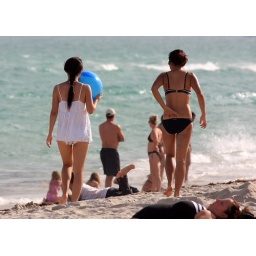
Girl on bikini and girl on baby doll walking by South Beach Miami